History of the Hajj

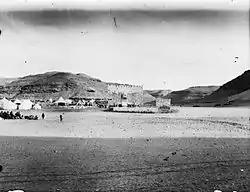
An Ottoman fort in Saudi Arabia, adjacent to Bedouin encampments, 1907.

Throughout the history of the hajj, the nomadic tribes of desert – known as Bedouin – have been a persistent security issue for the hajj caravans. They often used to attack the caravans – hajj or merchandise – that passed their territories. They had to be paid in exchange for the security of the hajj caravans. The head of the regime would hand over the payment to the Amir al-Hajj – the commander in charge of the hajj caravans – who would then make the payments to the Bedouin according to the demands of the situation. Even then, there were occasional casualties. In 1757, a Bedouin tribe, Bani Sakhr, attacked the hajj caravans that resulted in the death of many pilgrims, immediately and afterwards, as well as other casualties.